ThinkPad 770

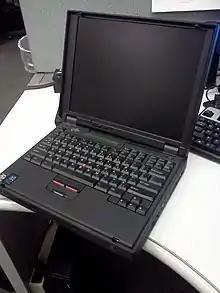

IBM ThinkPad 770 was a laptop designed and manufactured by IBM targeted for the business, enterprise and professional user. It was the last lineup in the ThinkPad 700-series, succeeding the 760 as the high-end laptop of the ThinkPad lineup. The line was produced from October 1997 to May 2000, and eventually replaced by the ThinkPad models A20m and A20p.